Georges Biassou

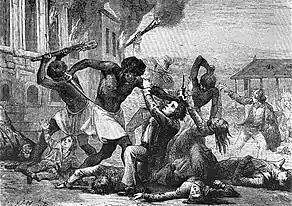

The Haitian Revolution was a series of conflicts which began on 22 August 1791 and ended on 1 January 1804. It involved Haitian slaves, "affranchis", "mulattoes", colonists, French royalist troops, French revolutionary forces, and the British and Spanish armies. The revolution was initially an insurrection against French imperial authority; however, it later became a battle of racial inequity, and then of slavery in general. Thomas Madiou's "Historie d'Haïti" (English: History of Haiti) emphasises that within the first months of fighting, Georges Biassou and Jean-François Papillon became the most important insurgent leaders. Biassou commanded approximately 40,000 slaves to burn plantations and murder the "great whites". Biassou and Papillon proposed peace negotiations with France, offering to cease the revolt in exchange for emancipation. France was preoccupied, being at war with several monarchies and kingdoms, and hence dismissed this proposal. Concurrently, Biassou and Papillon developed informal contacts with Spain, which controlled Santo Domingo.